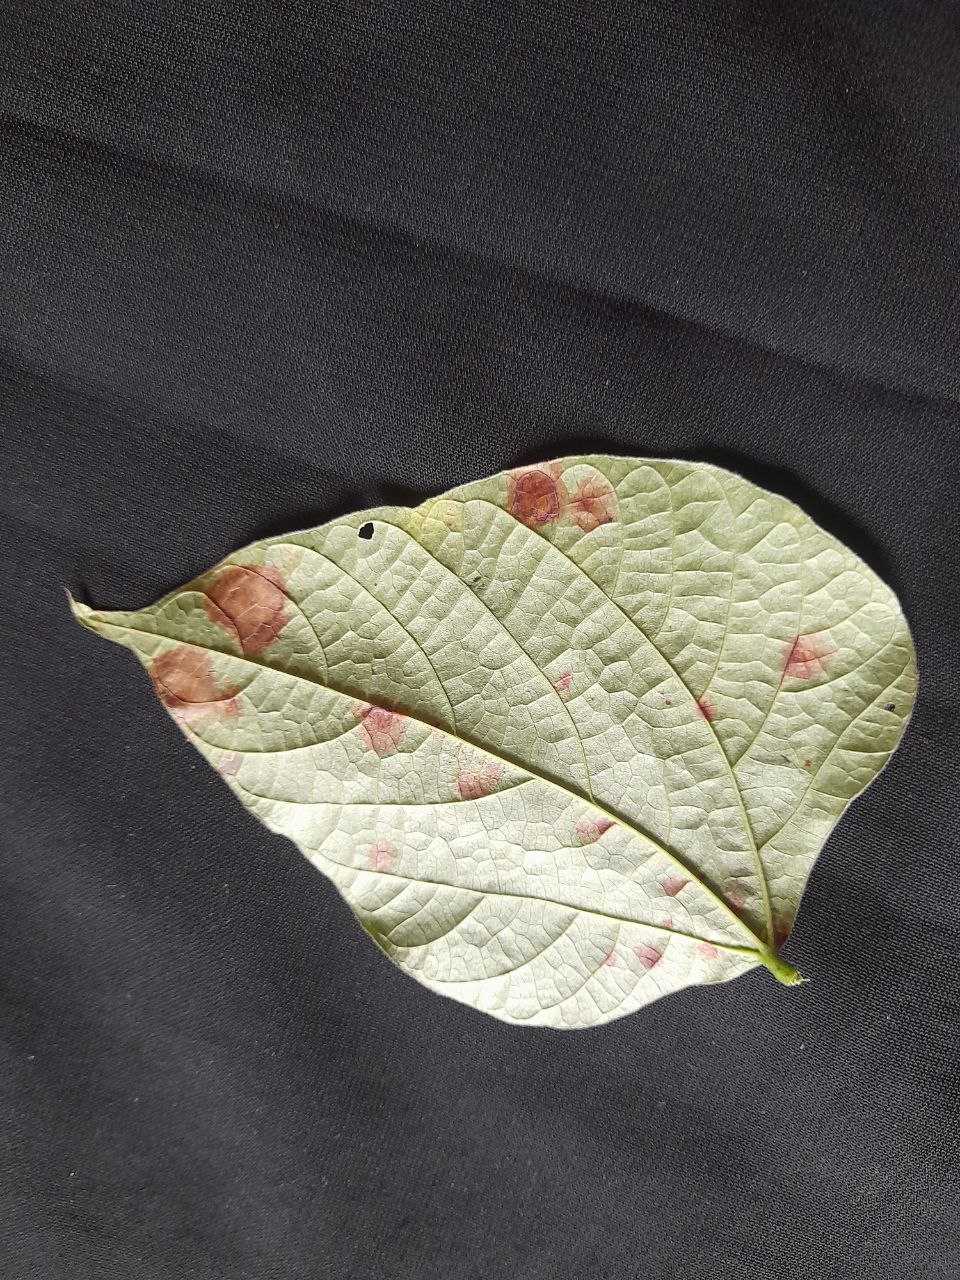
Crop: bean
Leaf condition: Rust